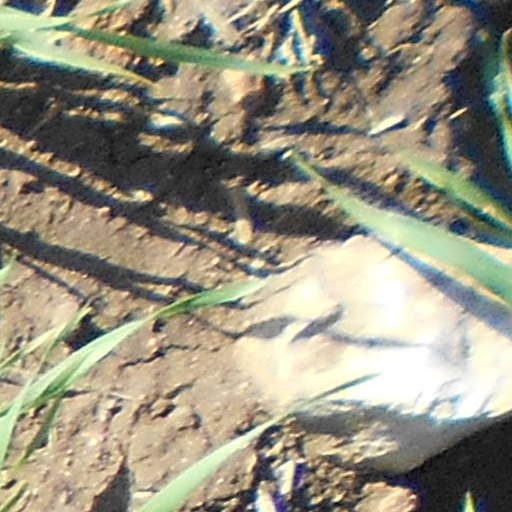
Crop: wheat